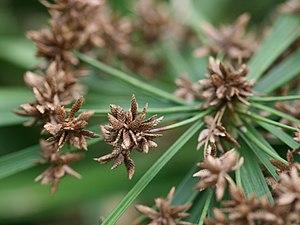
Cyperus alternifolius est une espèce de plantes de la famille des Cyperaceae, originaire de Madagascar. Aussi appelée plante ombrelle, cette espèce est souvent vendue sous le nom commercial de « papyrus », terme impropre qui ne devrait être utilisé que pour désigner l'espèce Cyperus papyrus.